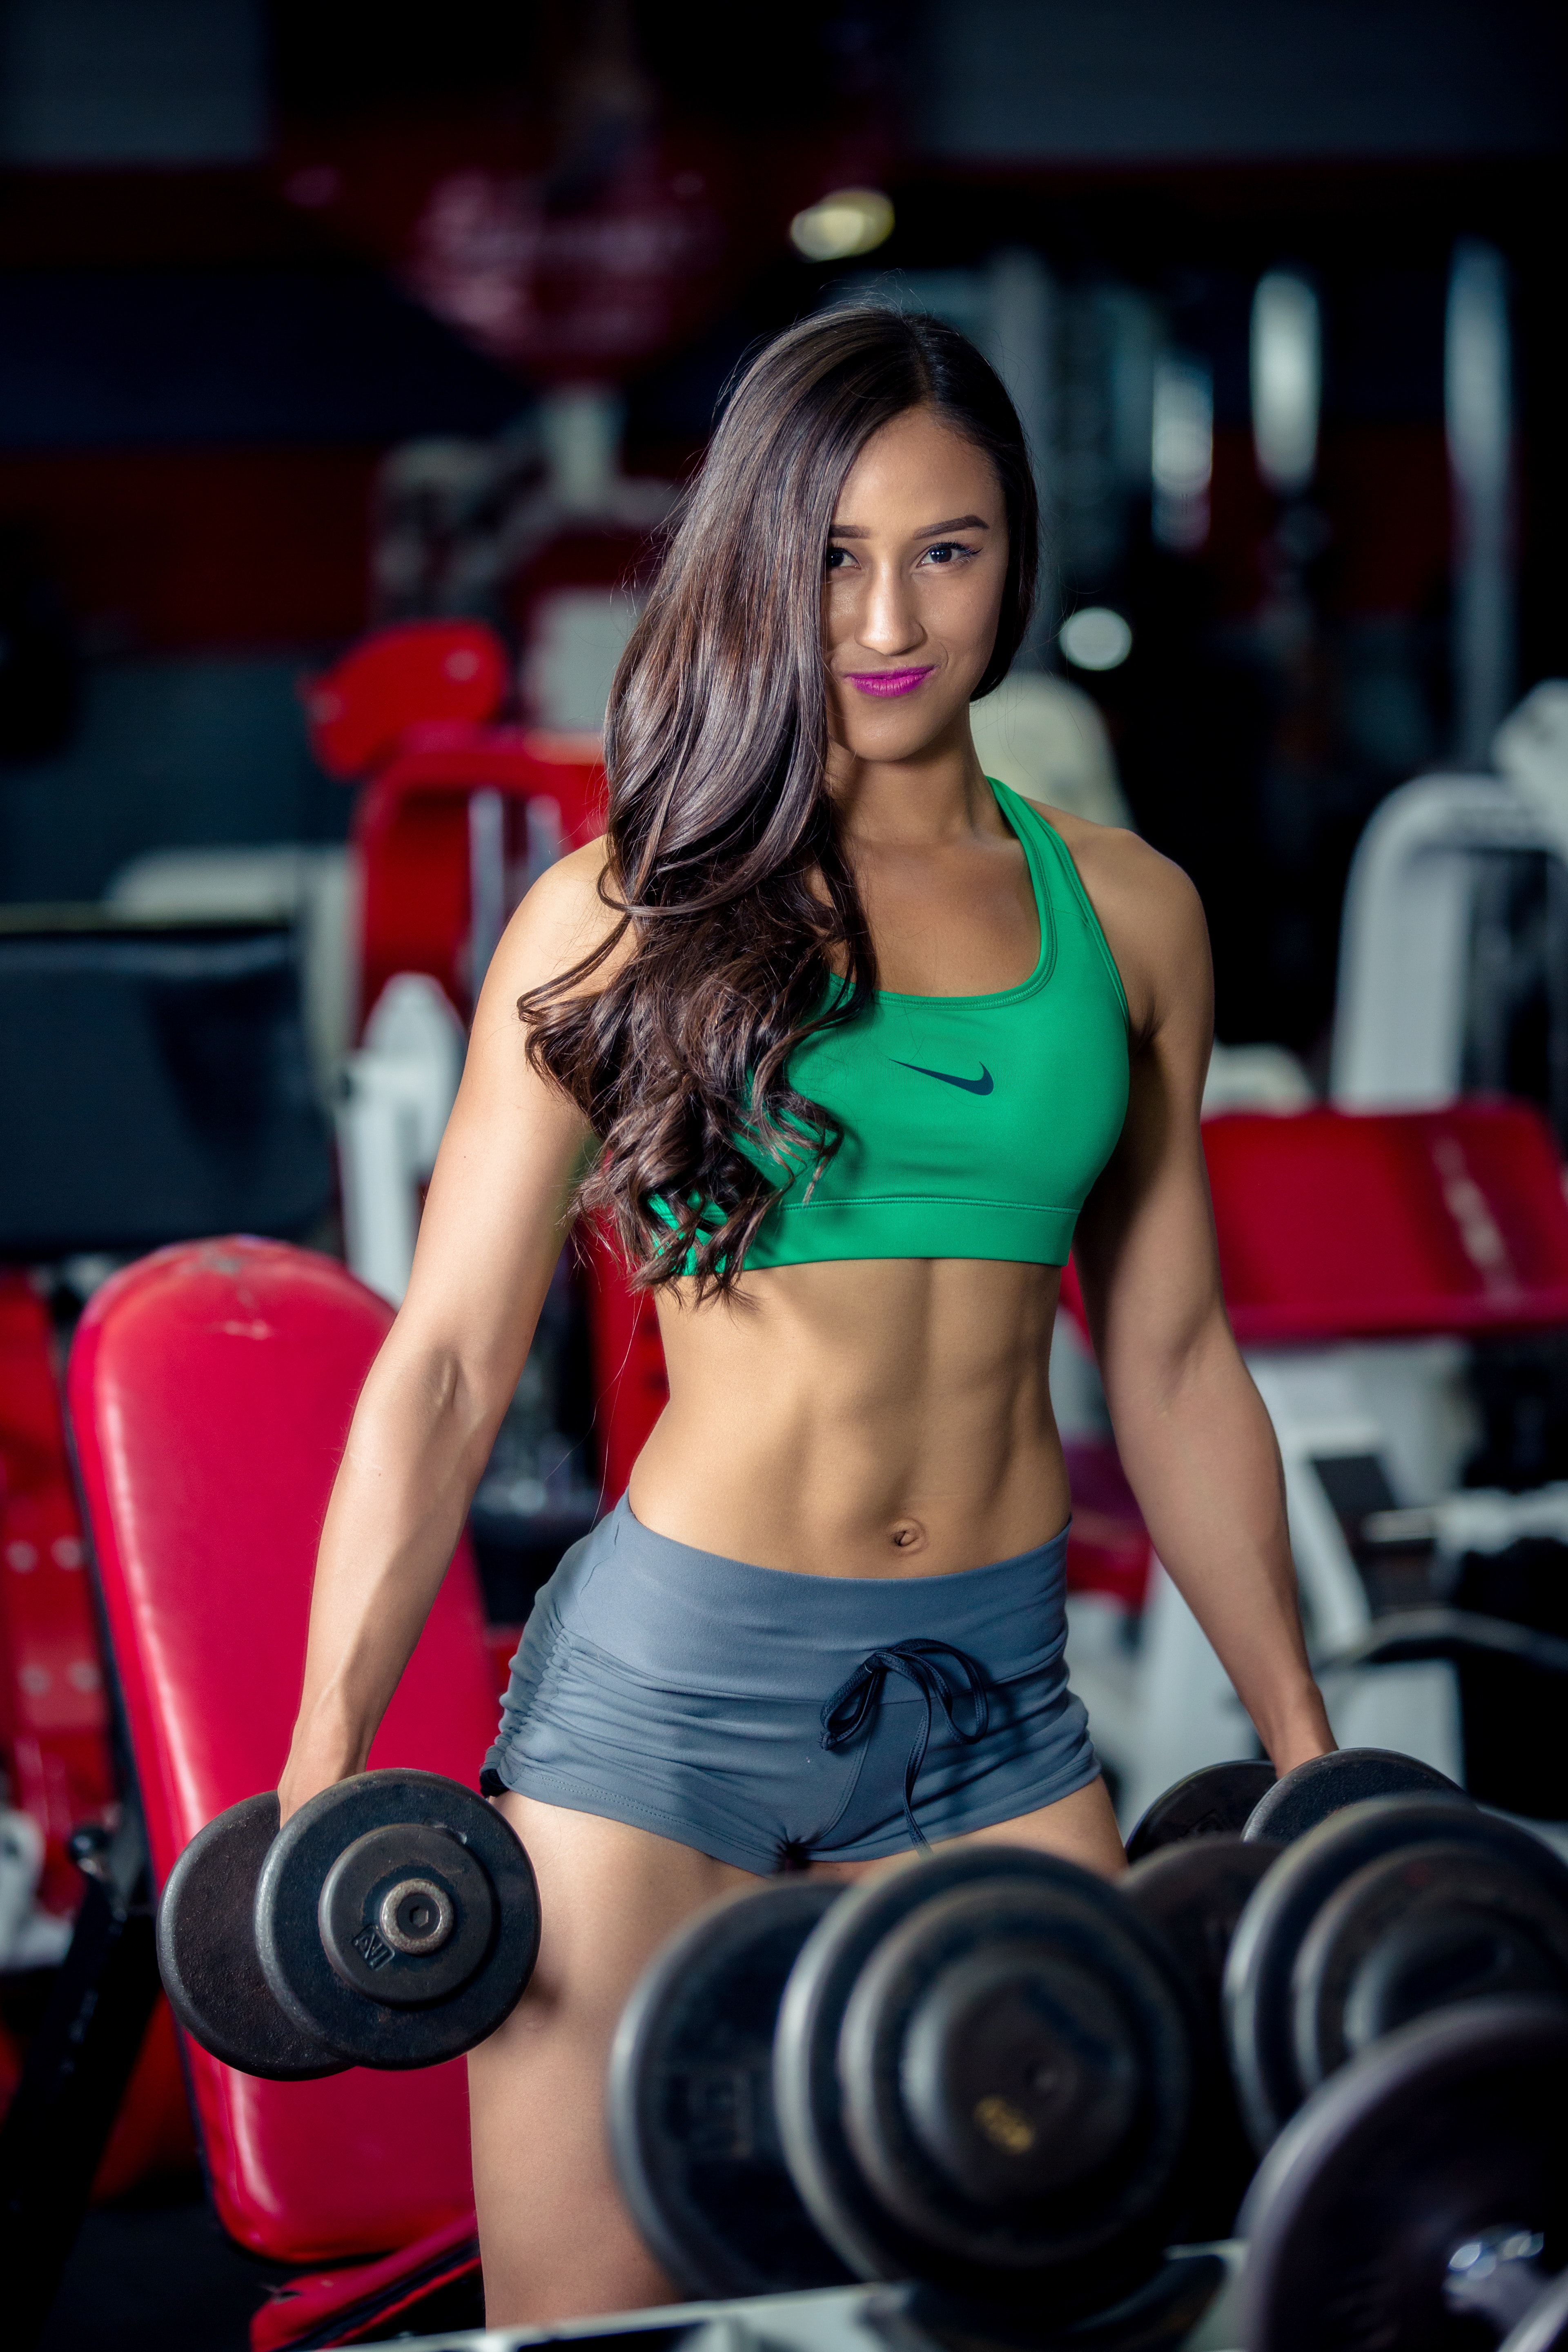
physical fitness, abdomen, model, muscle, human leg, tire, beauty, thigh, leg, automotive tire, weights, fitness professional, arm, shoulder, trunk, competition event, exercise equipment, human body, navel, room, photography, sport venue, chest, weight training, photo shoot, competition, exercise, brown hair, sports equipment, auto show, vehicle, crossfit, bikini, biceps curl